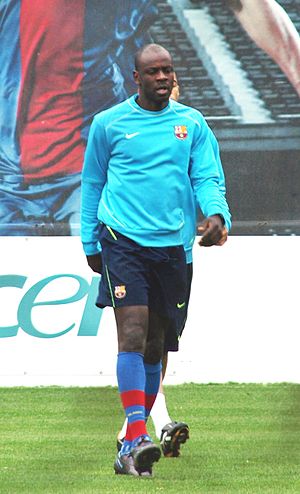
Lilian Thuram
Lilian Thuram er en tidligere fransk fodboldspiller, der spillede for AS Monaco, Parma FC, Juventus FC og FC Barcelona.